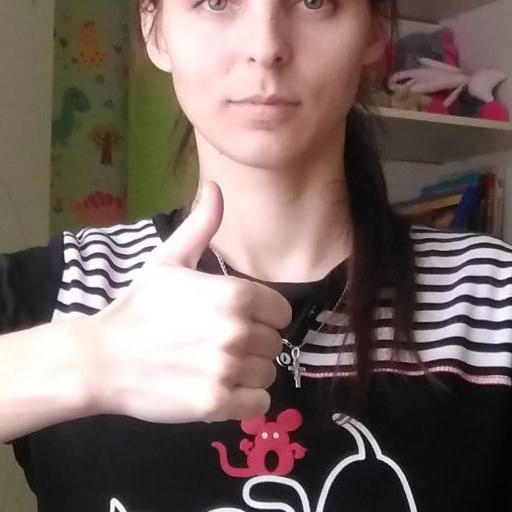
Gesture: like